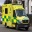
Label: ambulance